Al-Mustansir Billah

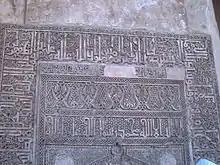
The "mihrab" made in honour of al-Mustansir Billah in the Mosque of Ibn Tulun with the phrase "ʿalī-un-walī-u-allāh" at the end, Cairo.

Between 1065 (457 AH) and 1072 (464 AH), famine degraded the conditions in Egypt from bad to worse. Meanwhile, in 1062 (454 AH) and again in 1067 (459 AH), the struggle between the Turkish and Sudanese soldiery deteriorated into open warfare, ending in a victory for the Turks.